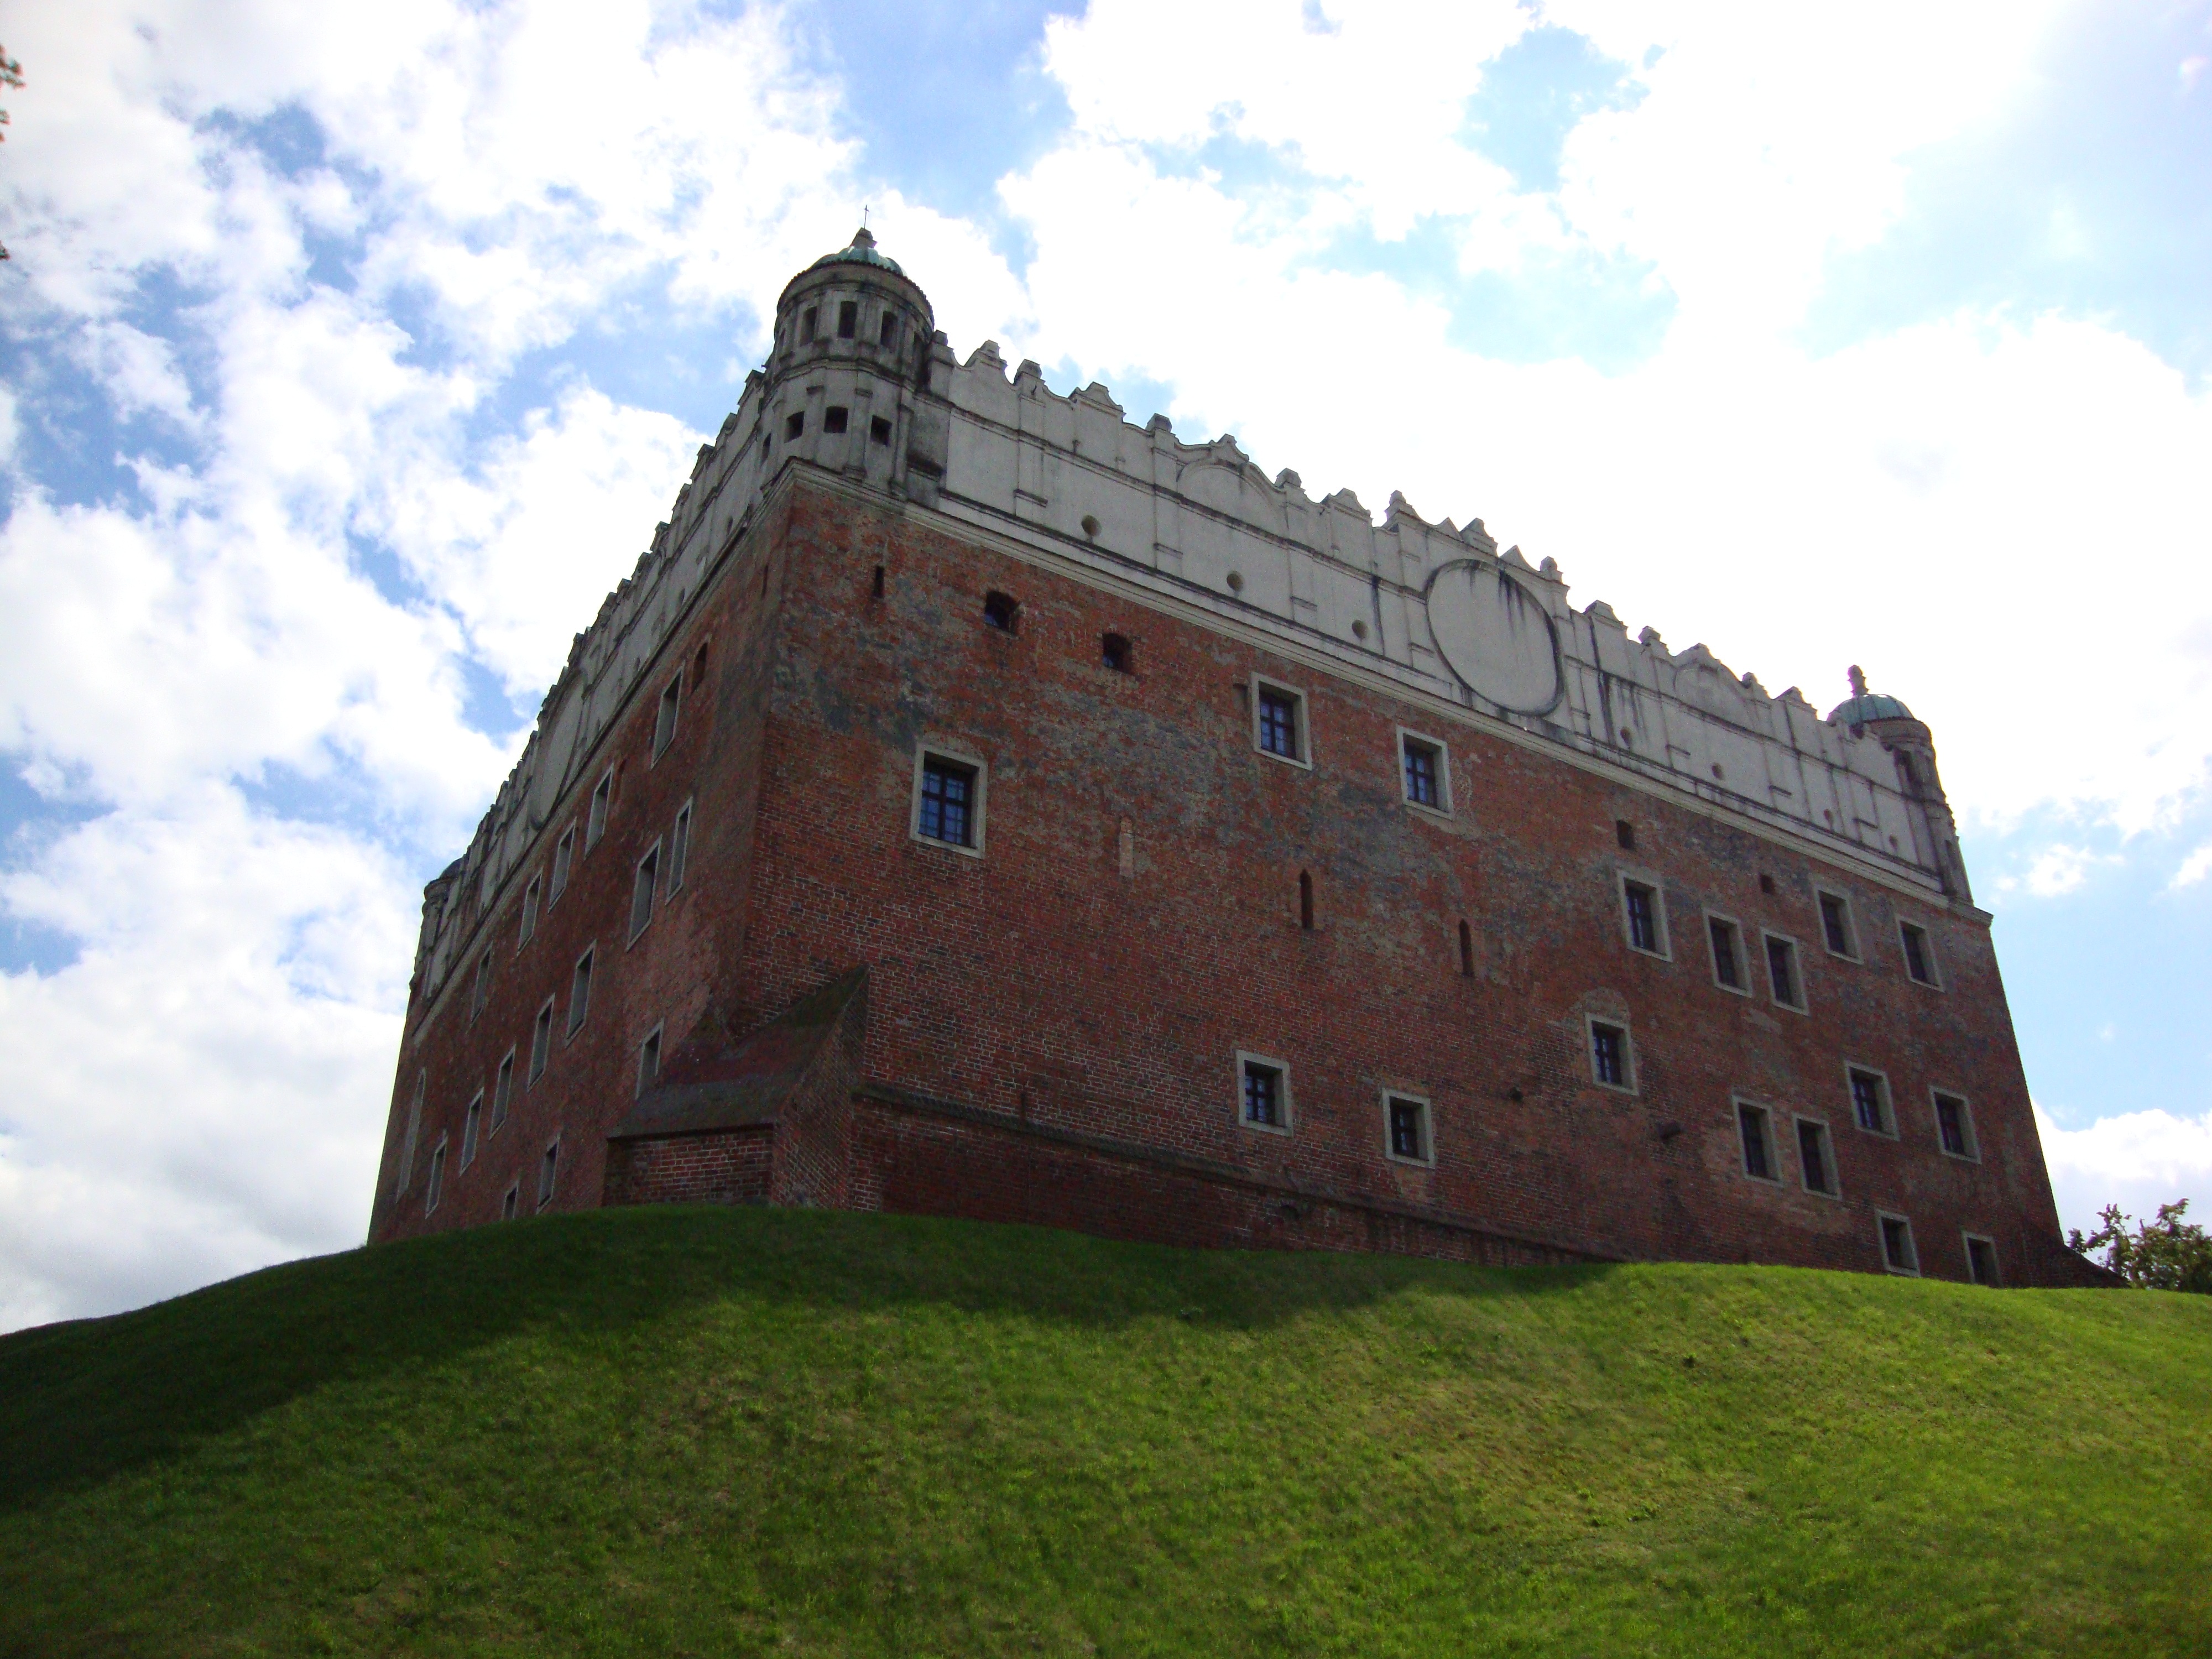
architecture, building, chateau, monument, tower, castle, fortification, monastery, poland, estate, moat, historic site